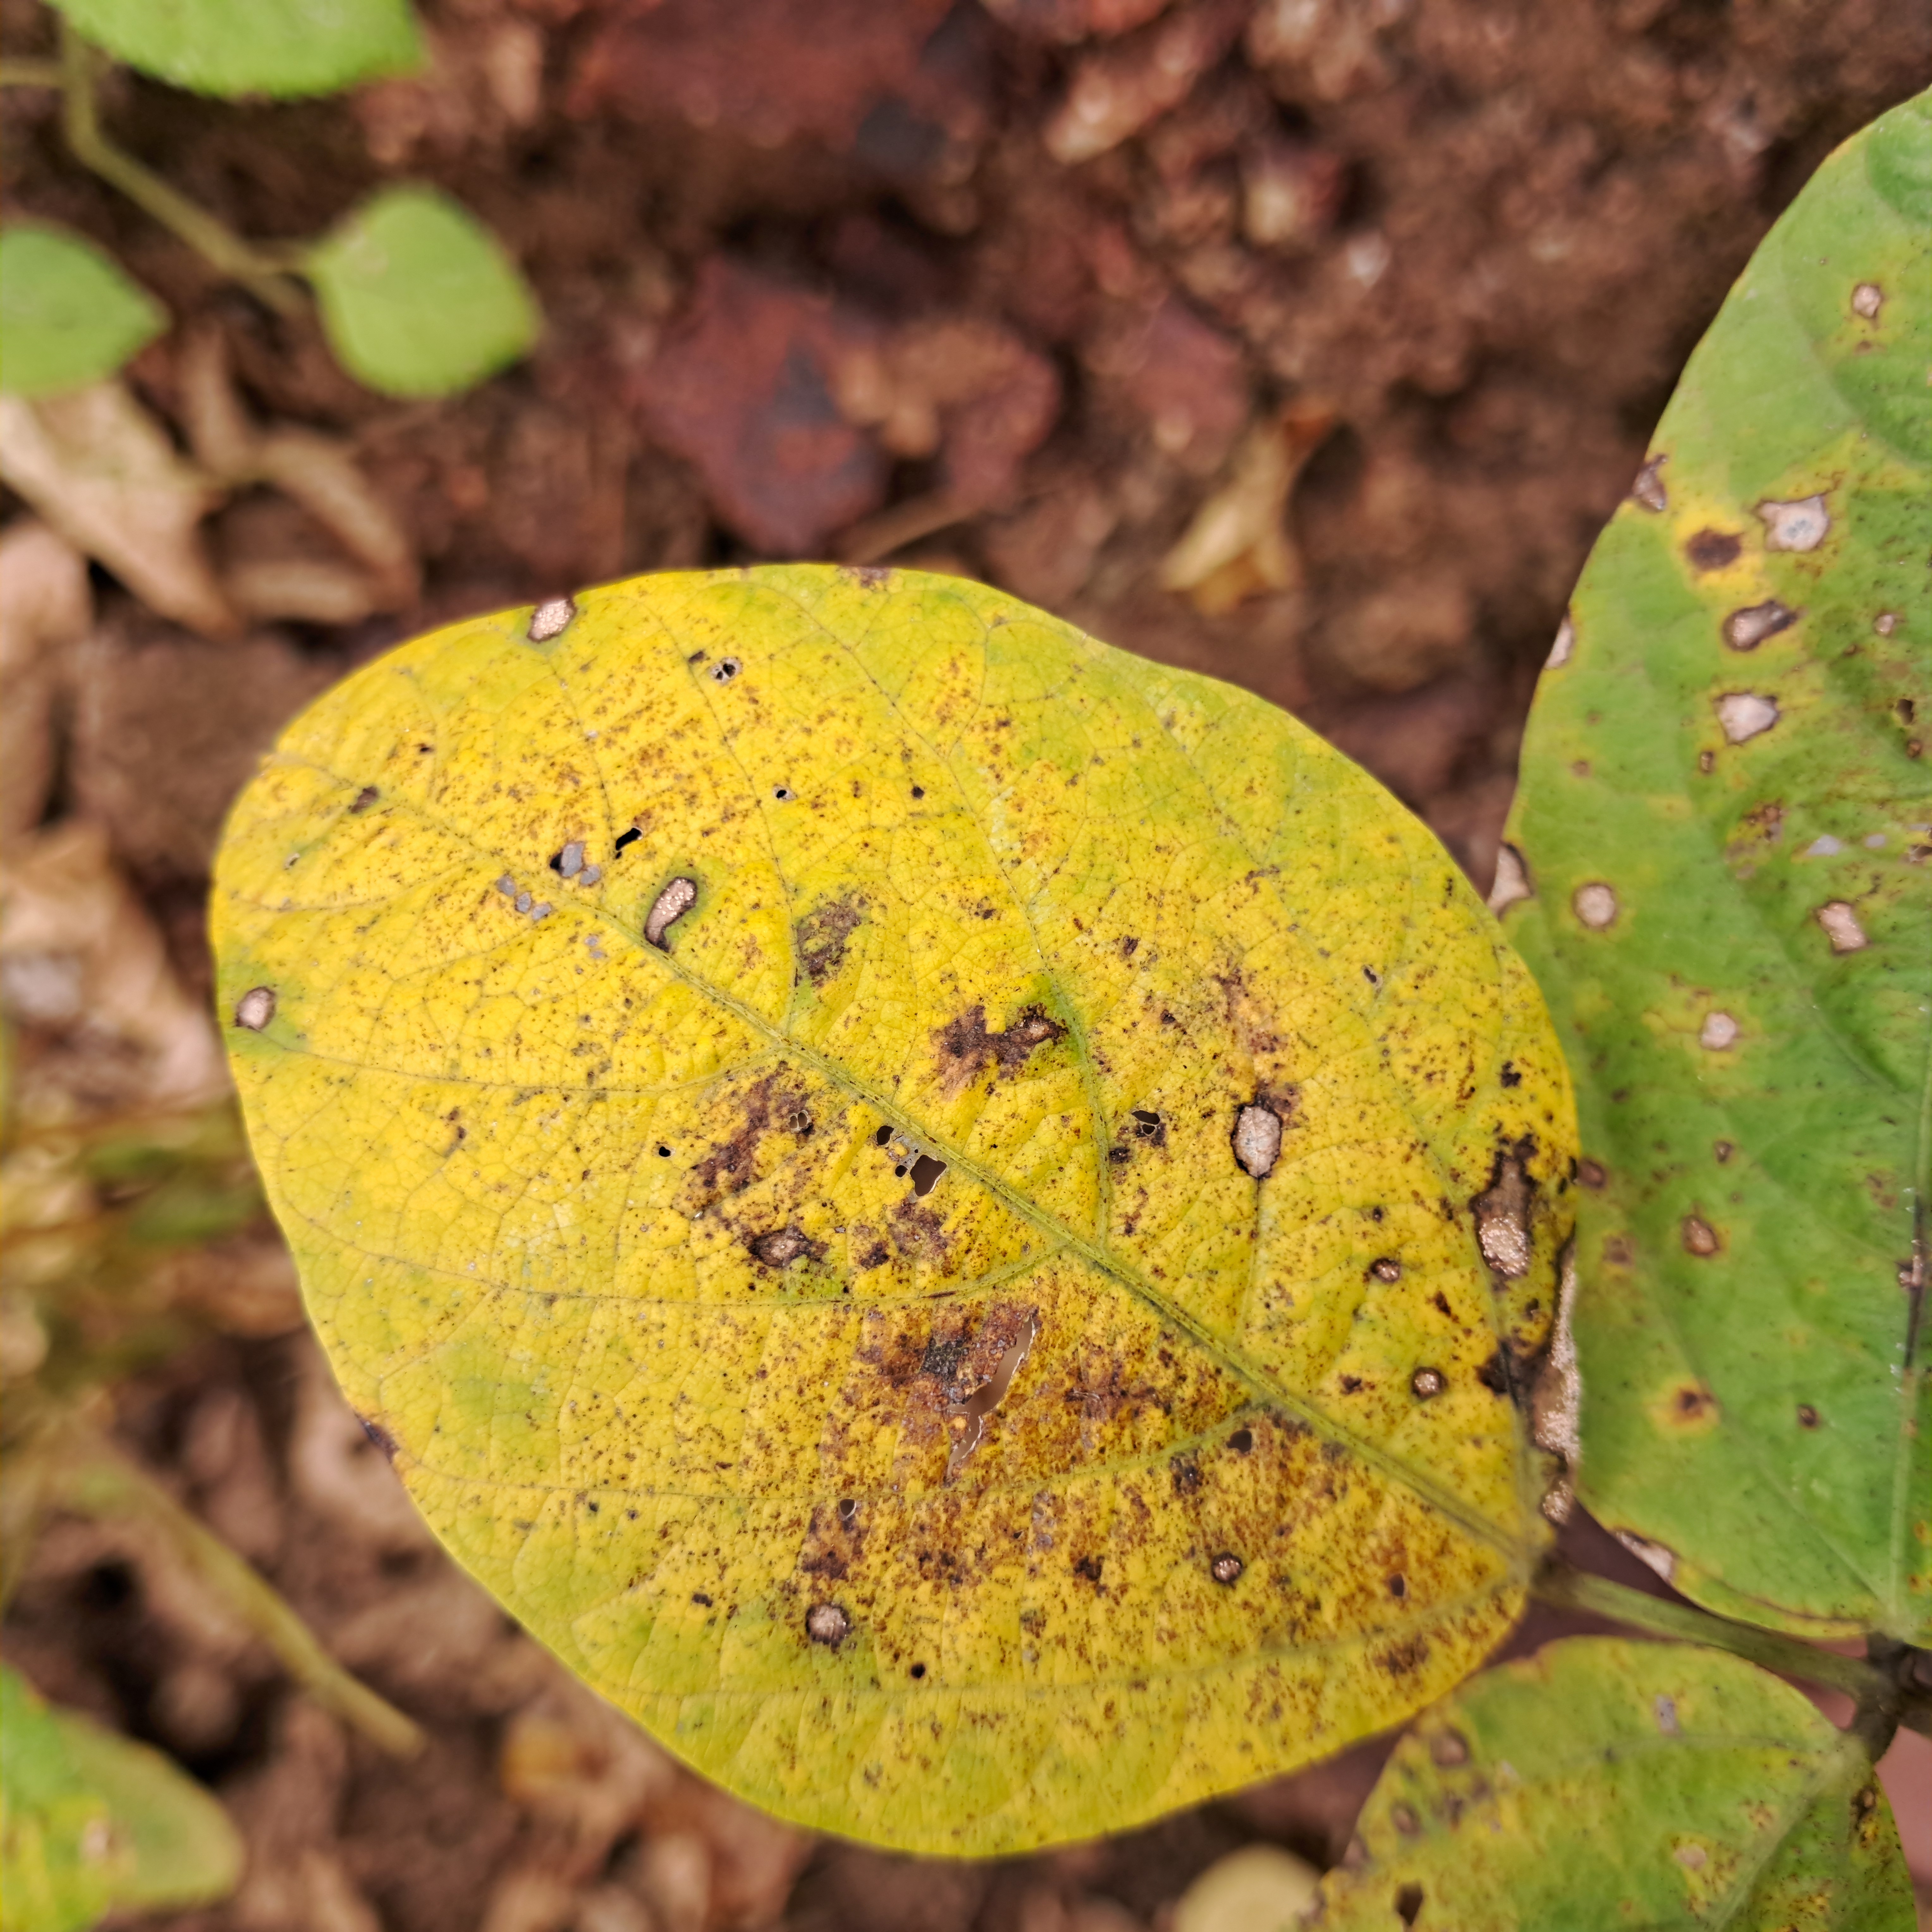
Label: Rust